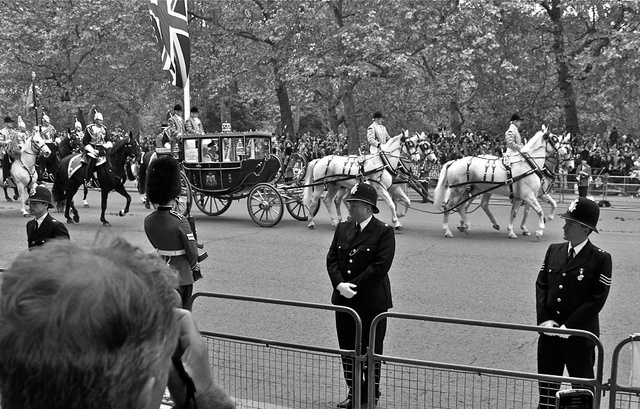
Men stand guard as horses are pulling a carriage down the street.
An English parade with horses pulling a carriage
A parade of a horse drawn carriage and horses are going down a street in London.
A group of police offices standing in front of a parade.
Black and white photo of police and a carriage.